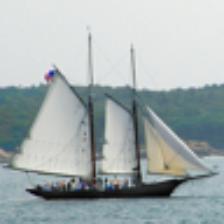
Label: NonHuman